Gail Simone

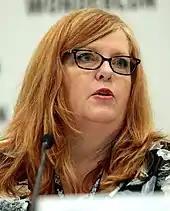
Simone at the 2018 WonderCon

In 2013, DC Comics published "The Movement" by Simone and artist Freddie Williams II, which Simone called "a book about power – who owns it, who uses it, who suffers from its abuse." Also in 2013 Simone wrote a new ongoing Red Sonja series for Dynamite.